Republic of San Marco

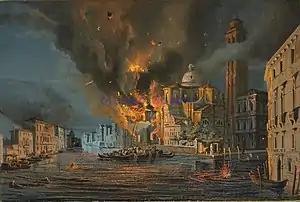
The church of San Geremia in Venice hit by the Austrian bombardment of 1849

A few days after the independence of Milan and Venice and their affiliation to the Kingdom of Sardinia, the Piedmontese army crossed into Lombardy on 24 March 1848, with the Austrian commander, Field Marshal Radetzky pulling back to the Quadrilatero, a chain of defensive fortresses between Milan and Venice. Two days previously, Daniele Manin entered the Venetian Arsenal with "a number of public-spirited Venetians", in a direct challenge to Austrian rule. As the "Arsenalotti" detested the Austrian overseers and the Italians in Austrian military service were pro-Venetian, Manin and his supporters moved about at will, unharmed. Believing that the timing was favourable, Manin led his followers out of the compound with the cry "Viva San Marco!"—the motto of the defunct Republic of Venice. Venetians, if not Austrian officials, accepted this to mean restoration of the old republic. With the exception of Verona, garrisoned as part of the Quadrilatero, the cities of Venetia — in particular Belluno, Padua, Rovigo, Treviso, Udine and Vicenza—immediately sided with the lagoon and rejected Austrian rule, proclaiming Manin president of the Republic of San Marco and investing him with dictatorial powers during the state of emergency. Manin's leadership was supported by the middle classes, revealing a permanent change in power from the mercantile patricians of the old republic, and his support of the lower classes, combined with promises of law and order to the bourgeoisie, meant his leadership was popular. Unfortunately, however, Manin did not have the leadership qualities that might have led to enduring independence, nor did Venice possess the military strength to defeat the Imperial Austrian Army.